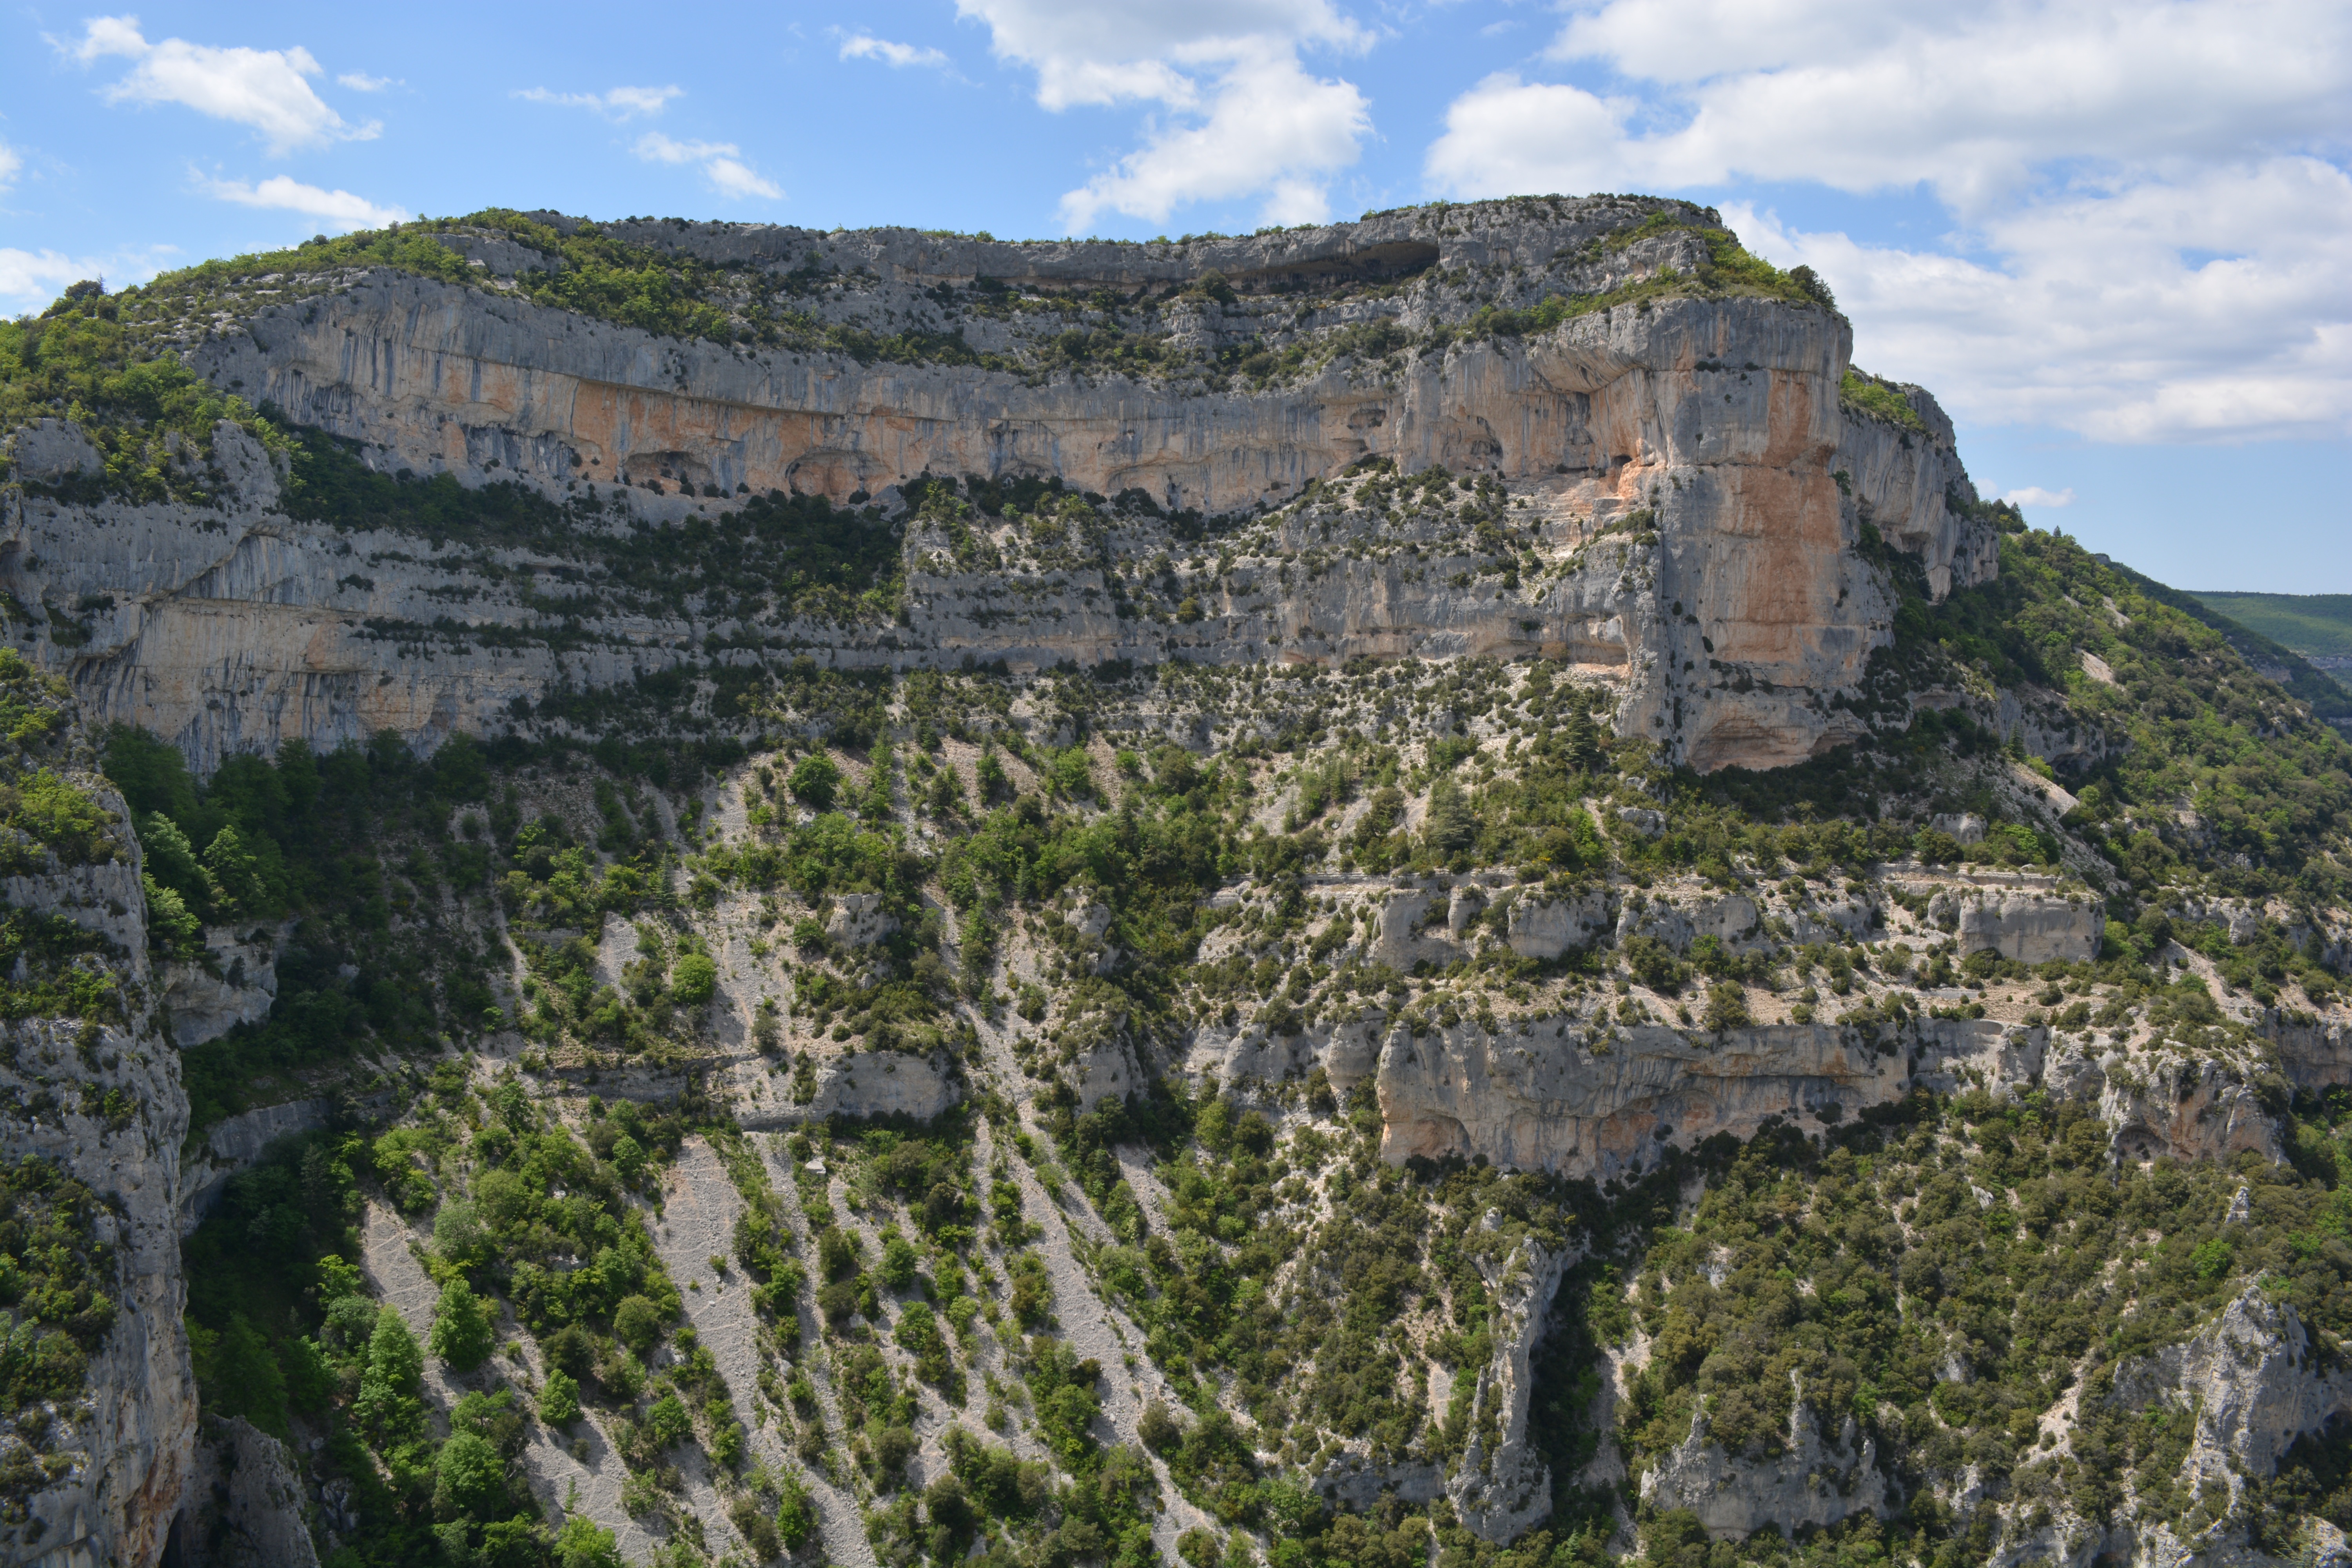
landscape, nature, rock, mountain, view, valley, formation, cliff, france, canyon, tourism, terrain, geology, badlands, plateau, landform, gorges de la nesque, geographical feature